Siege of Leningrad

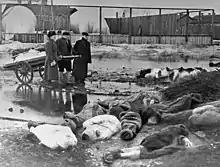
Three men burying victims of Leningrad's siege in 1942

The Leningrad Front (initially the Leningrad Military District) was commanded by Marshal Kliment Voroshilov. It included the 23rd Army in the northern sector between the Gulf of Finland and Lake Ladoga, and the 48th Army in the western sector between the Gulf of Finland and the Slutsk–Mga position. The Leningrad Fortified Region, the Leningrad garrison, the Baltic Fleet forces, and Koporye, Pulkovo, and Slutsk–Kolpino operational groups were also present.